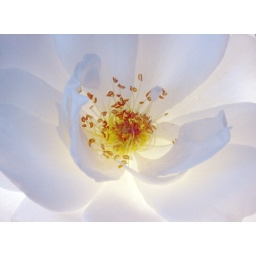
I got the head of the rose over a table lamp, than i took the photo.